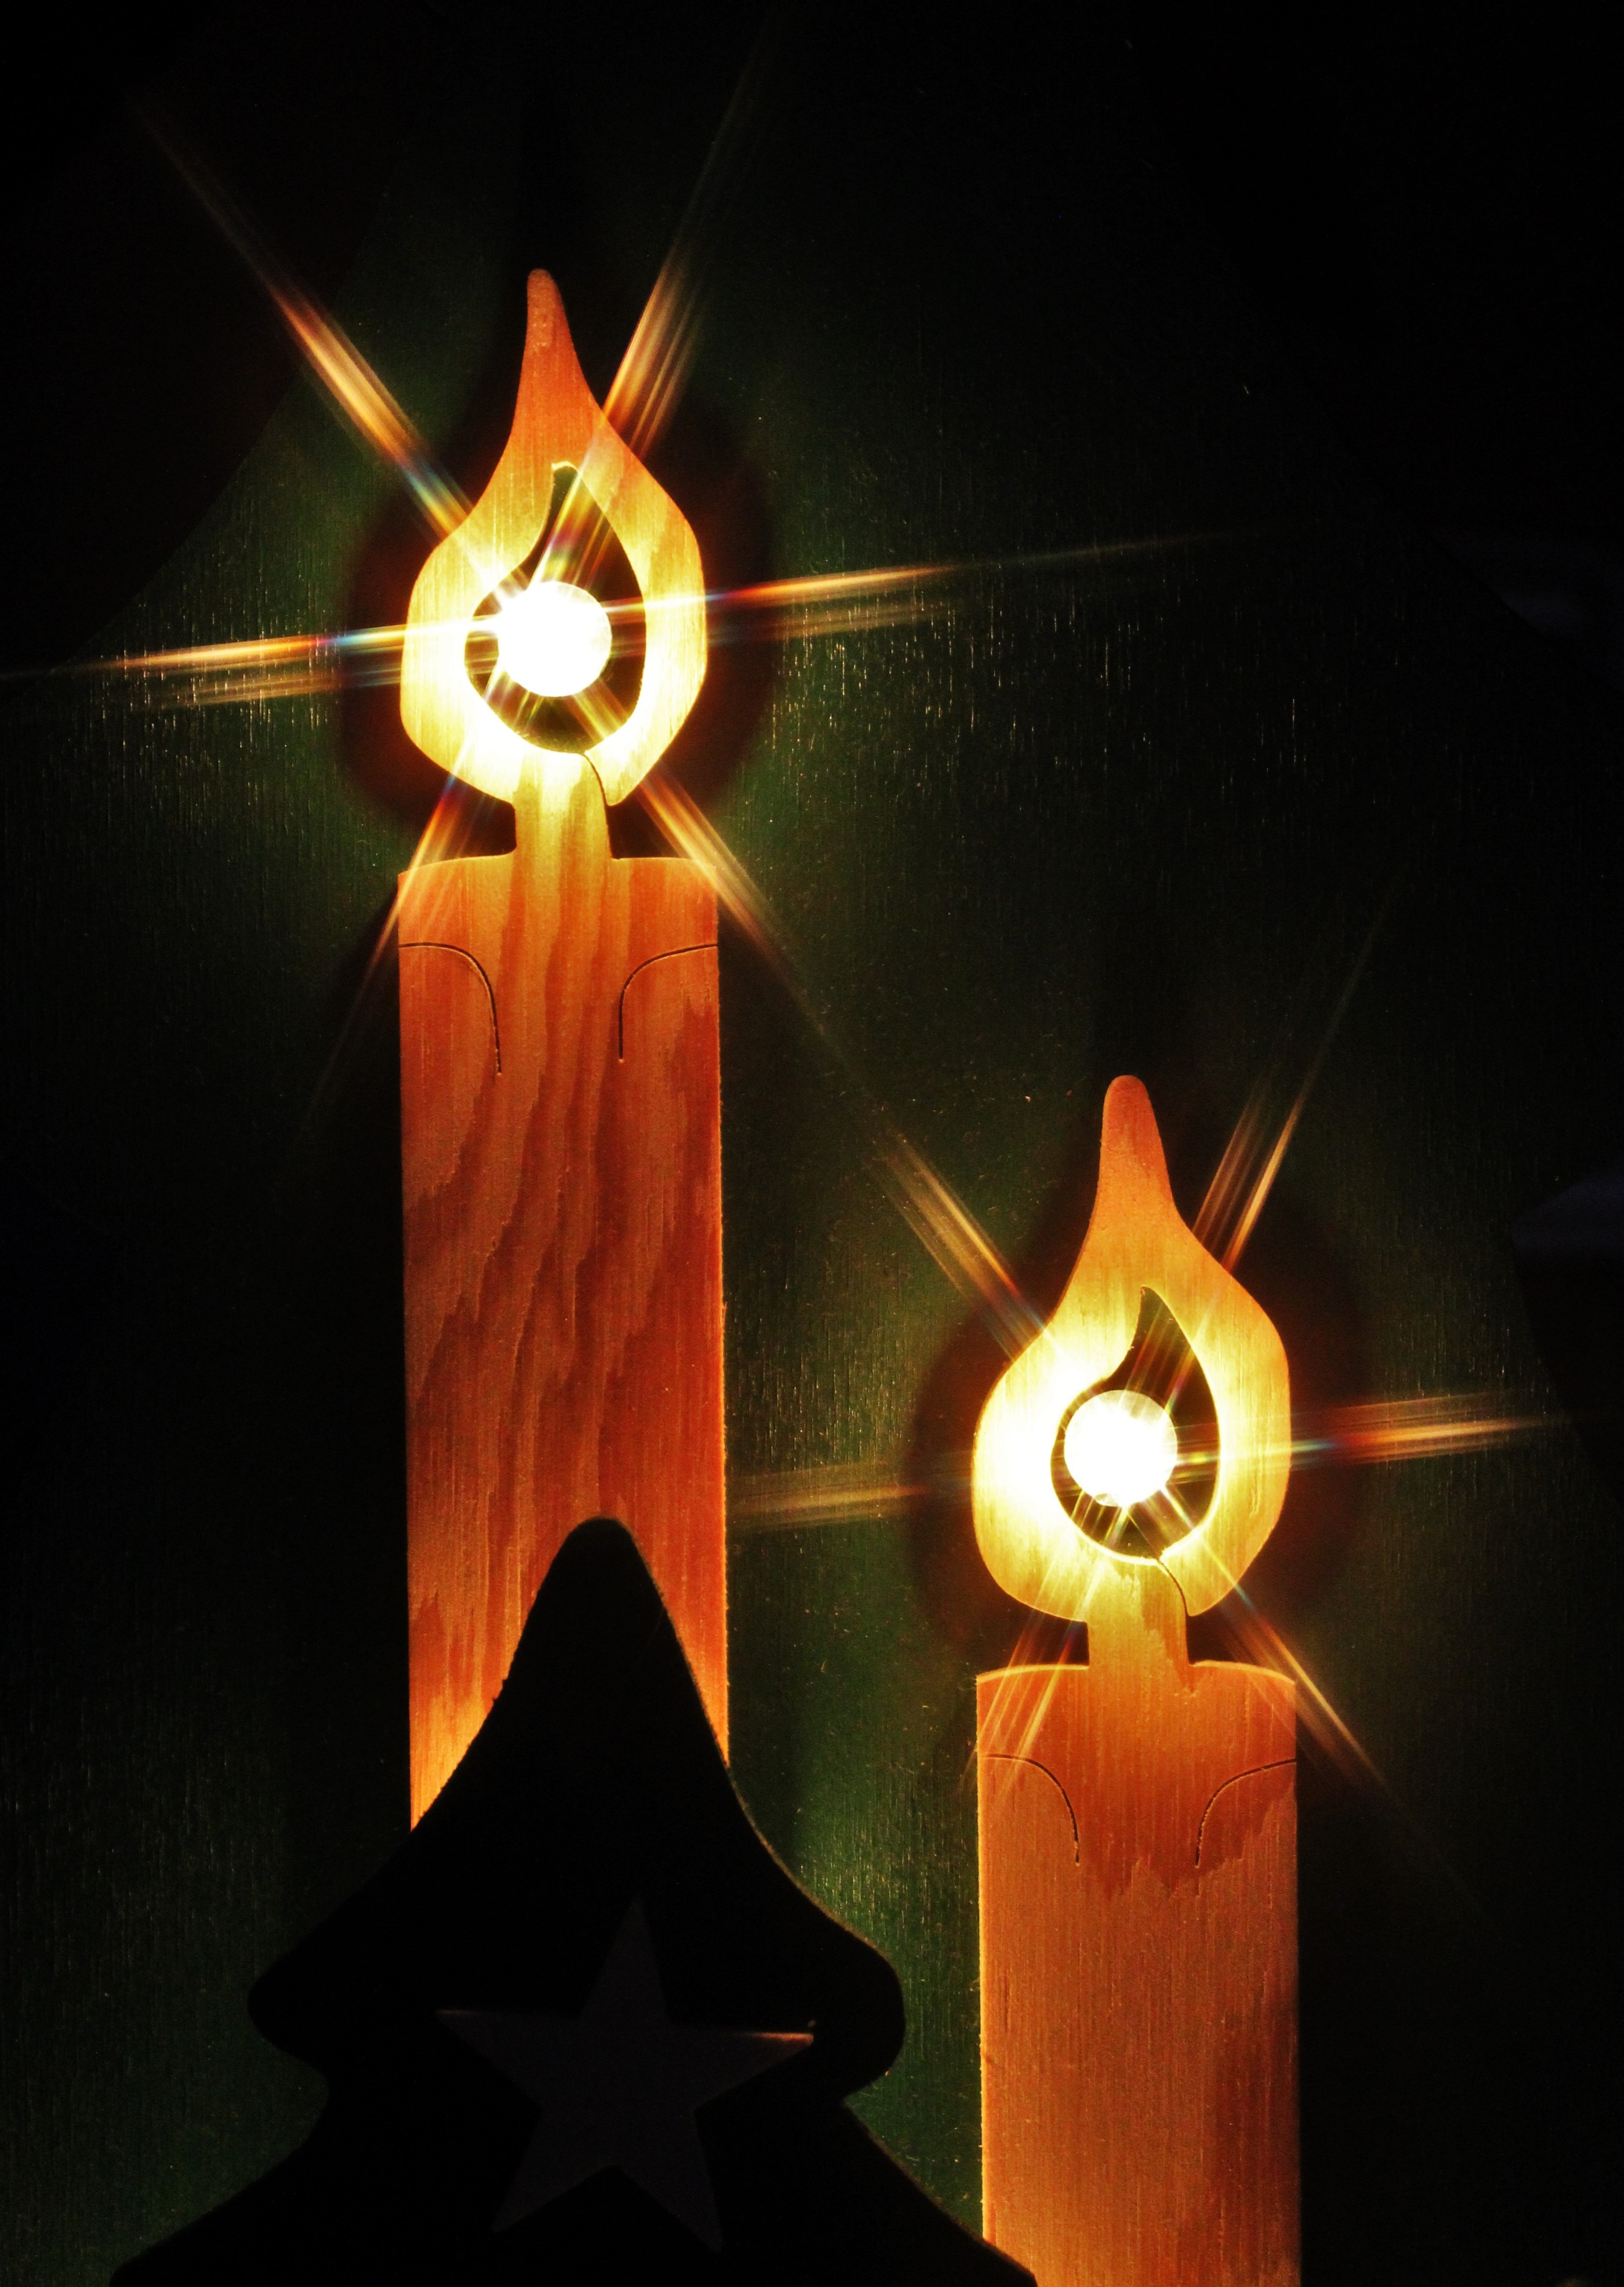
light, night, star, atmosphere, decoration, halloween, flame, darkness, lamp, christmas, lighting, christmas tree, festive, illuminated, advent, christmas decoration, christmas time, jewellery, jack o lantern, candles, illustration, contemplative, symmetry, postcard, mood, candlelight, christmas eve, merry christmas, wood carving, computer wallpaper, candles from wood, wood candles